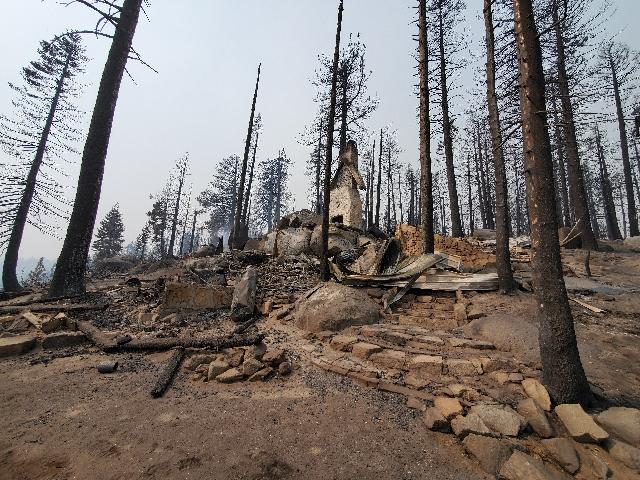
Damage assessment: destroyed